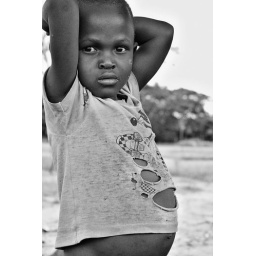
boy with holes in shirt